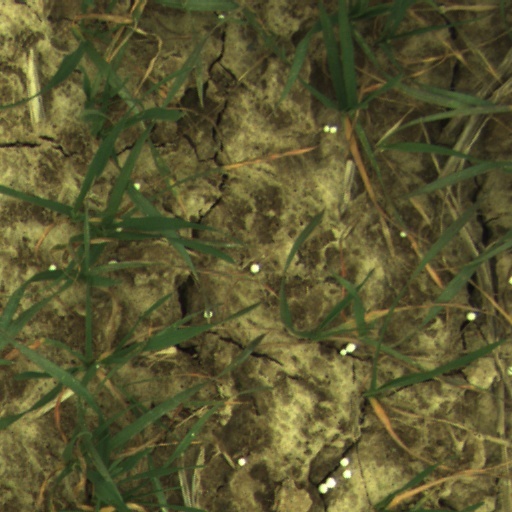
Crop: wheat